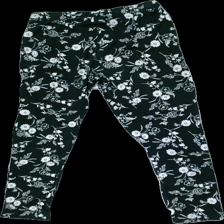
View: back
Type: Trousers
Category: Ladies
Brand: Not in the list
Brand text on label: sweet lemon
Colors: Black, White
Material: 100% polyester
Pattern: Floral print
Cut: Regular
Size: M
Season: All
Damage: outwashed
Price range: 50-100
Recommended usage: Recycle